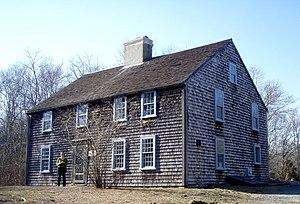
Capitaine John Alden, Sr., né vers 1599 et mort en 1687, est un charpentier de marine et colon anglais. Il serait la première personne du navire Mayflower à avoir mis le pied sur la Plymouth Rock en 1620.